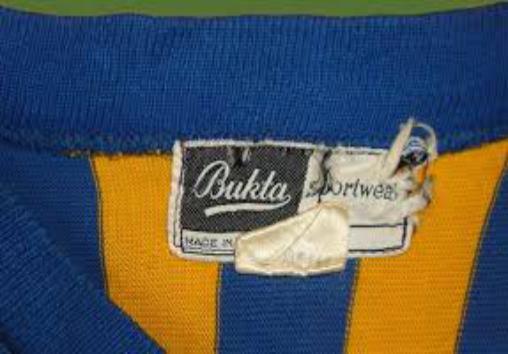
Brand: bukta
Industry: Clothes